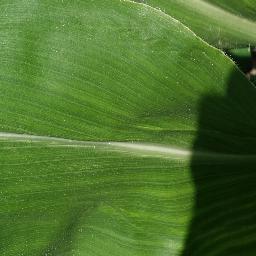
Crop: corn
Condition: (maize)_healthy